Stavanger

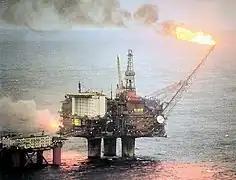
The oil platform Statfjord A in 1982. Stavanger today reigns as a center for the oil industry in Norway

In 1969, a new boom started as oil was first discovered in the North Sea.